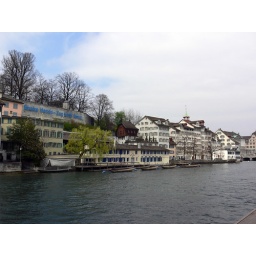
A sign that hangs above the river in Zurich it reads &amp;quot;shake hands - Zug trifft Zurich&amp;quot;!